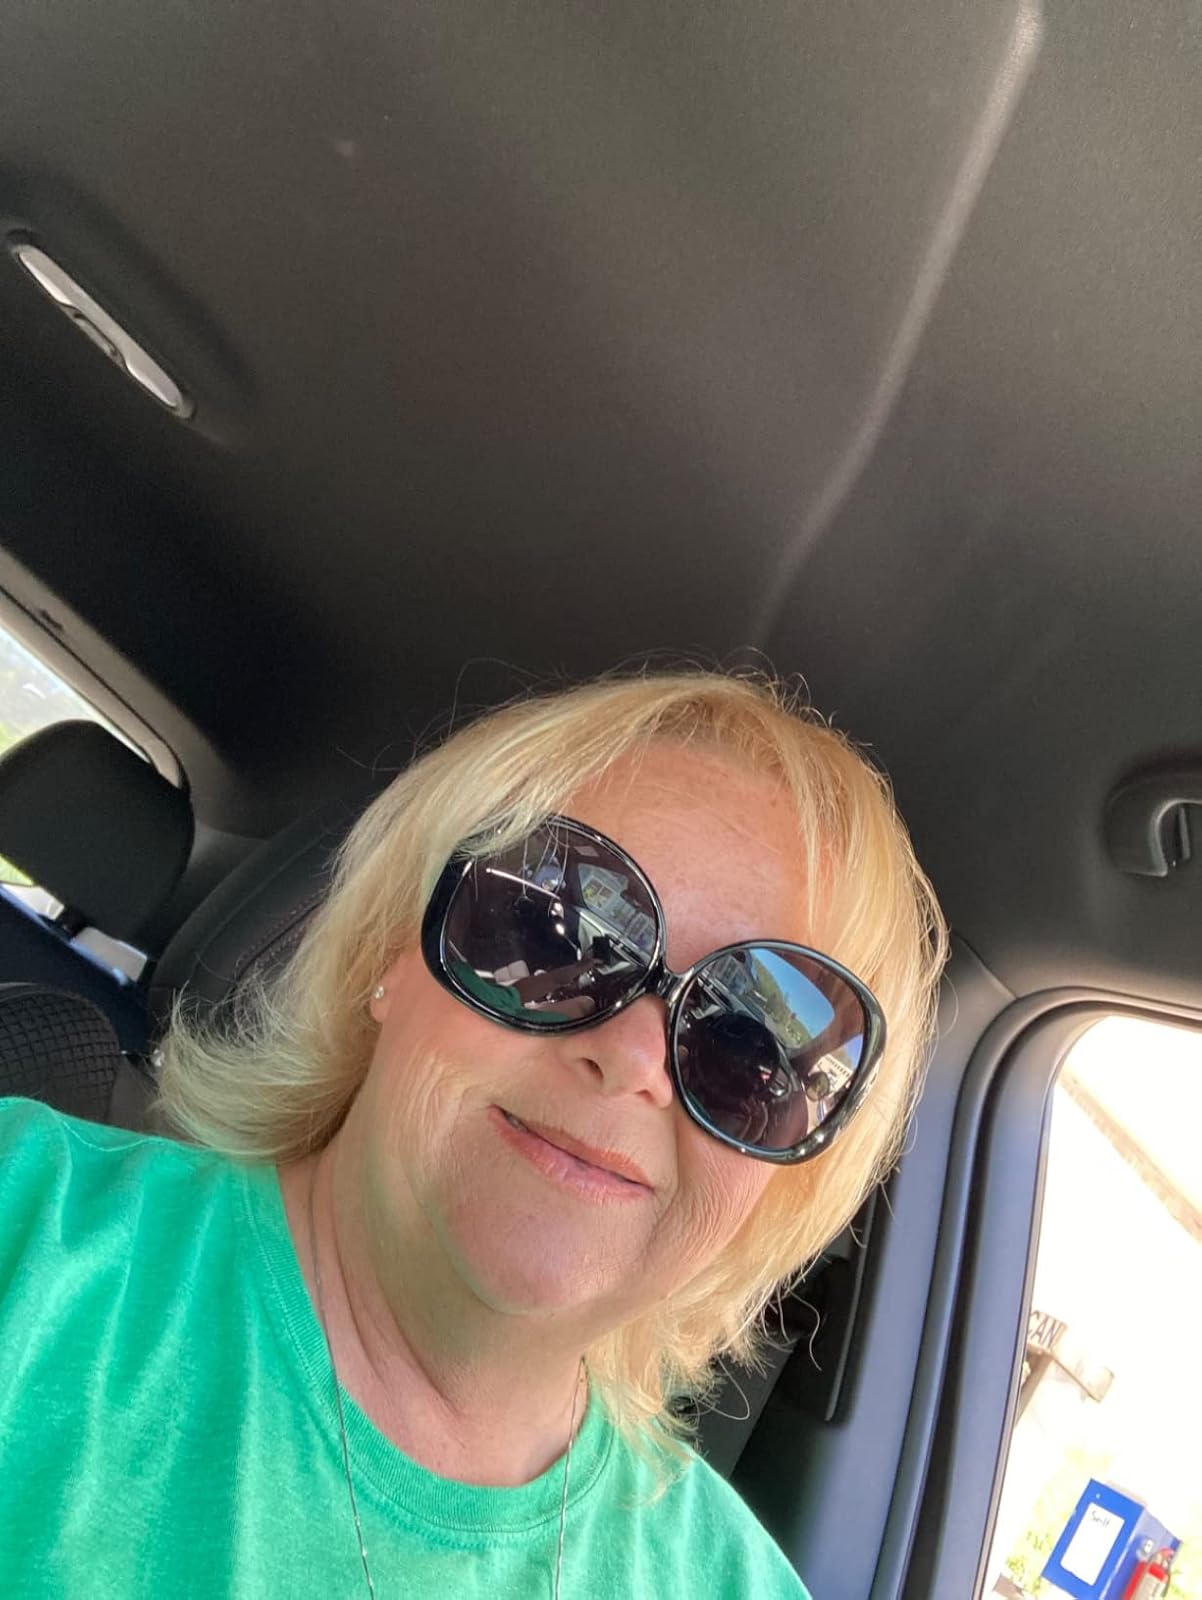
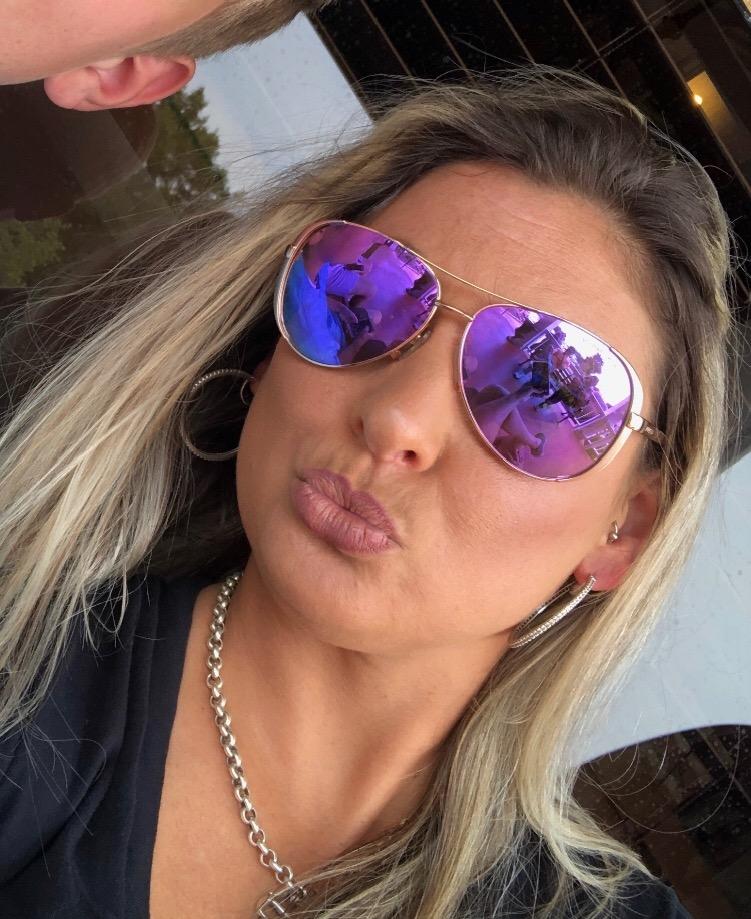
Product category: accessories_sunglasses
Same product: no